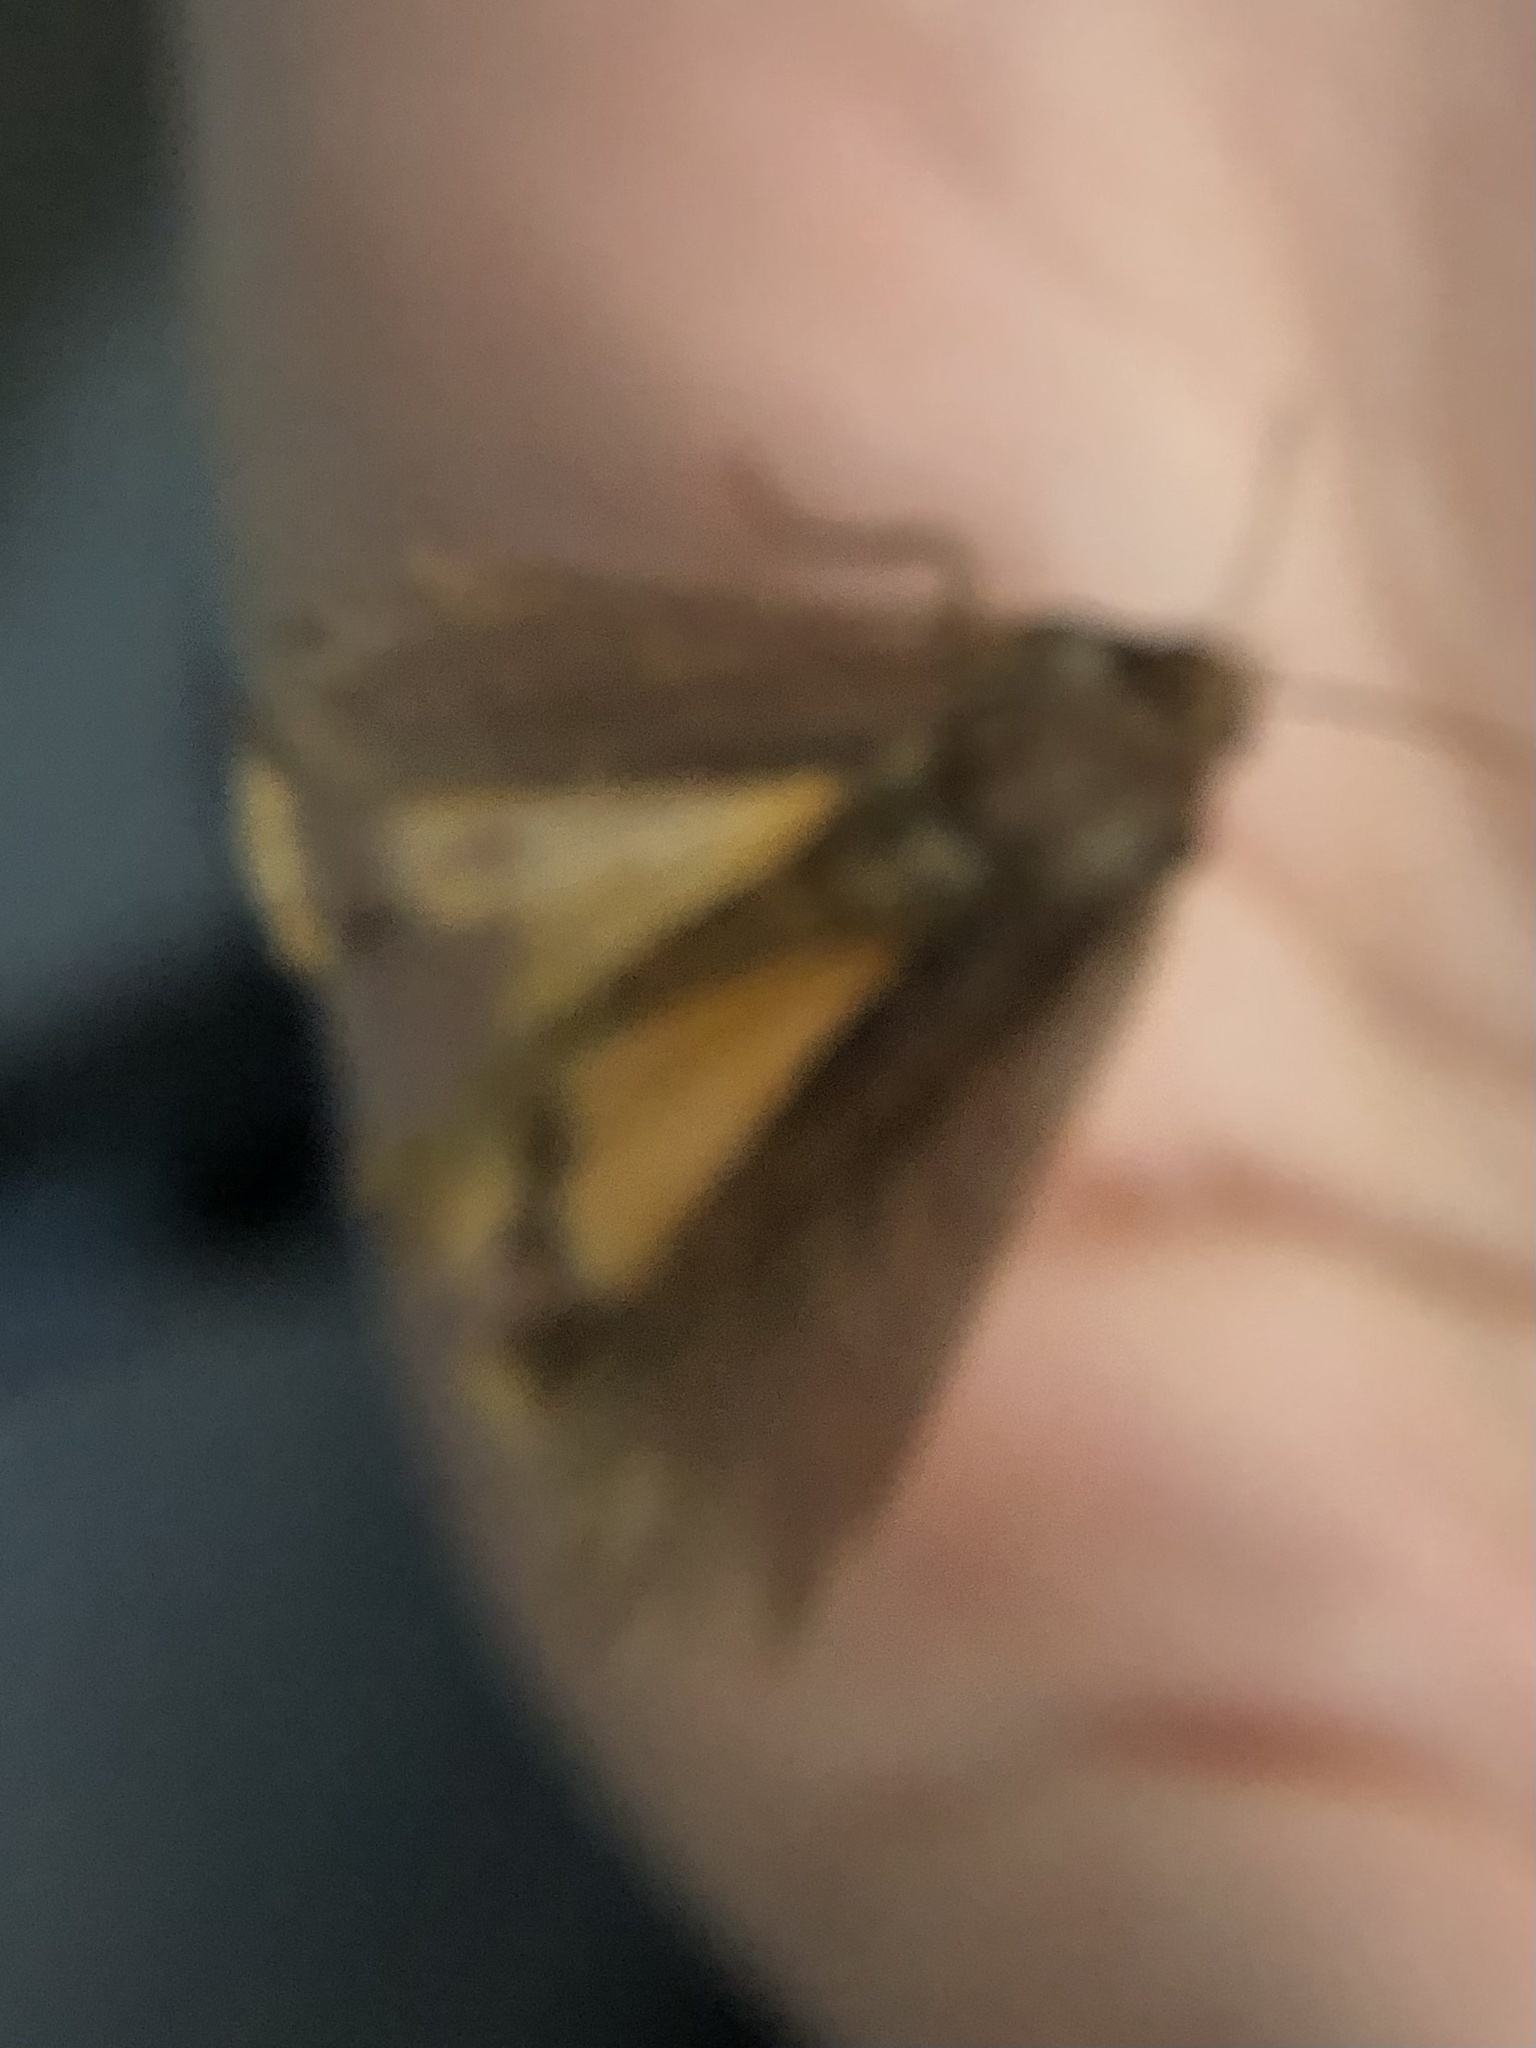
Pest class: cutworms